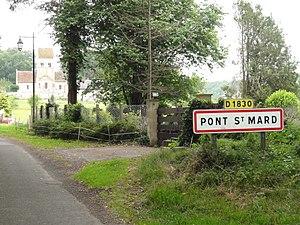
Pont-Saint-Mard est une commune française située dans le département de l'Aisne, en région Hauts-de-France.